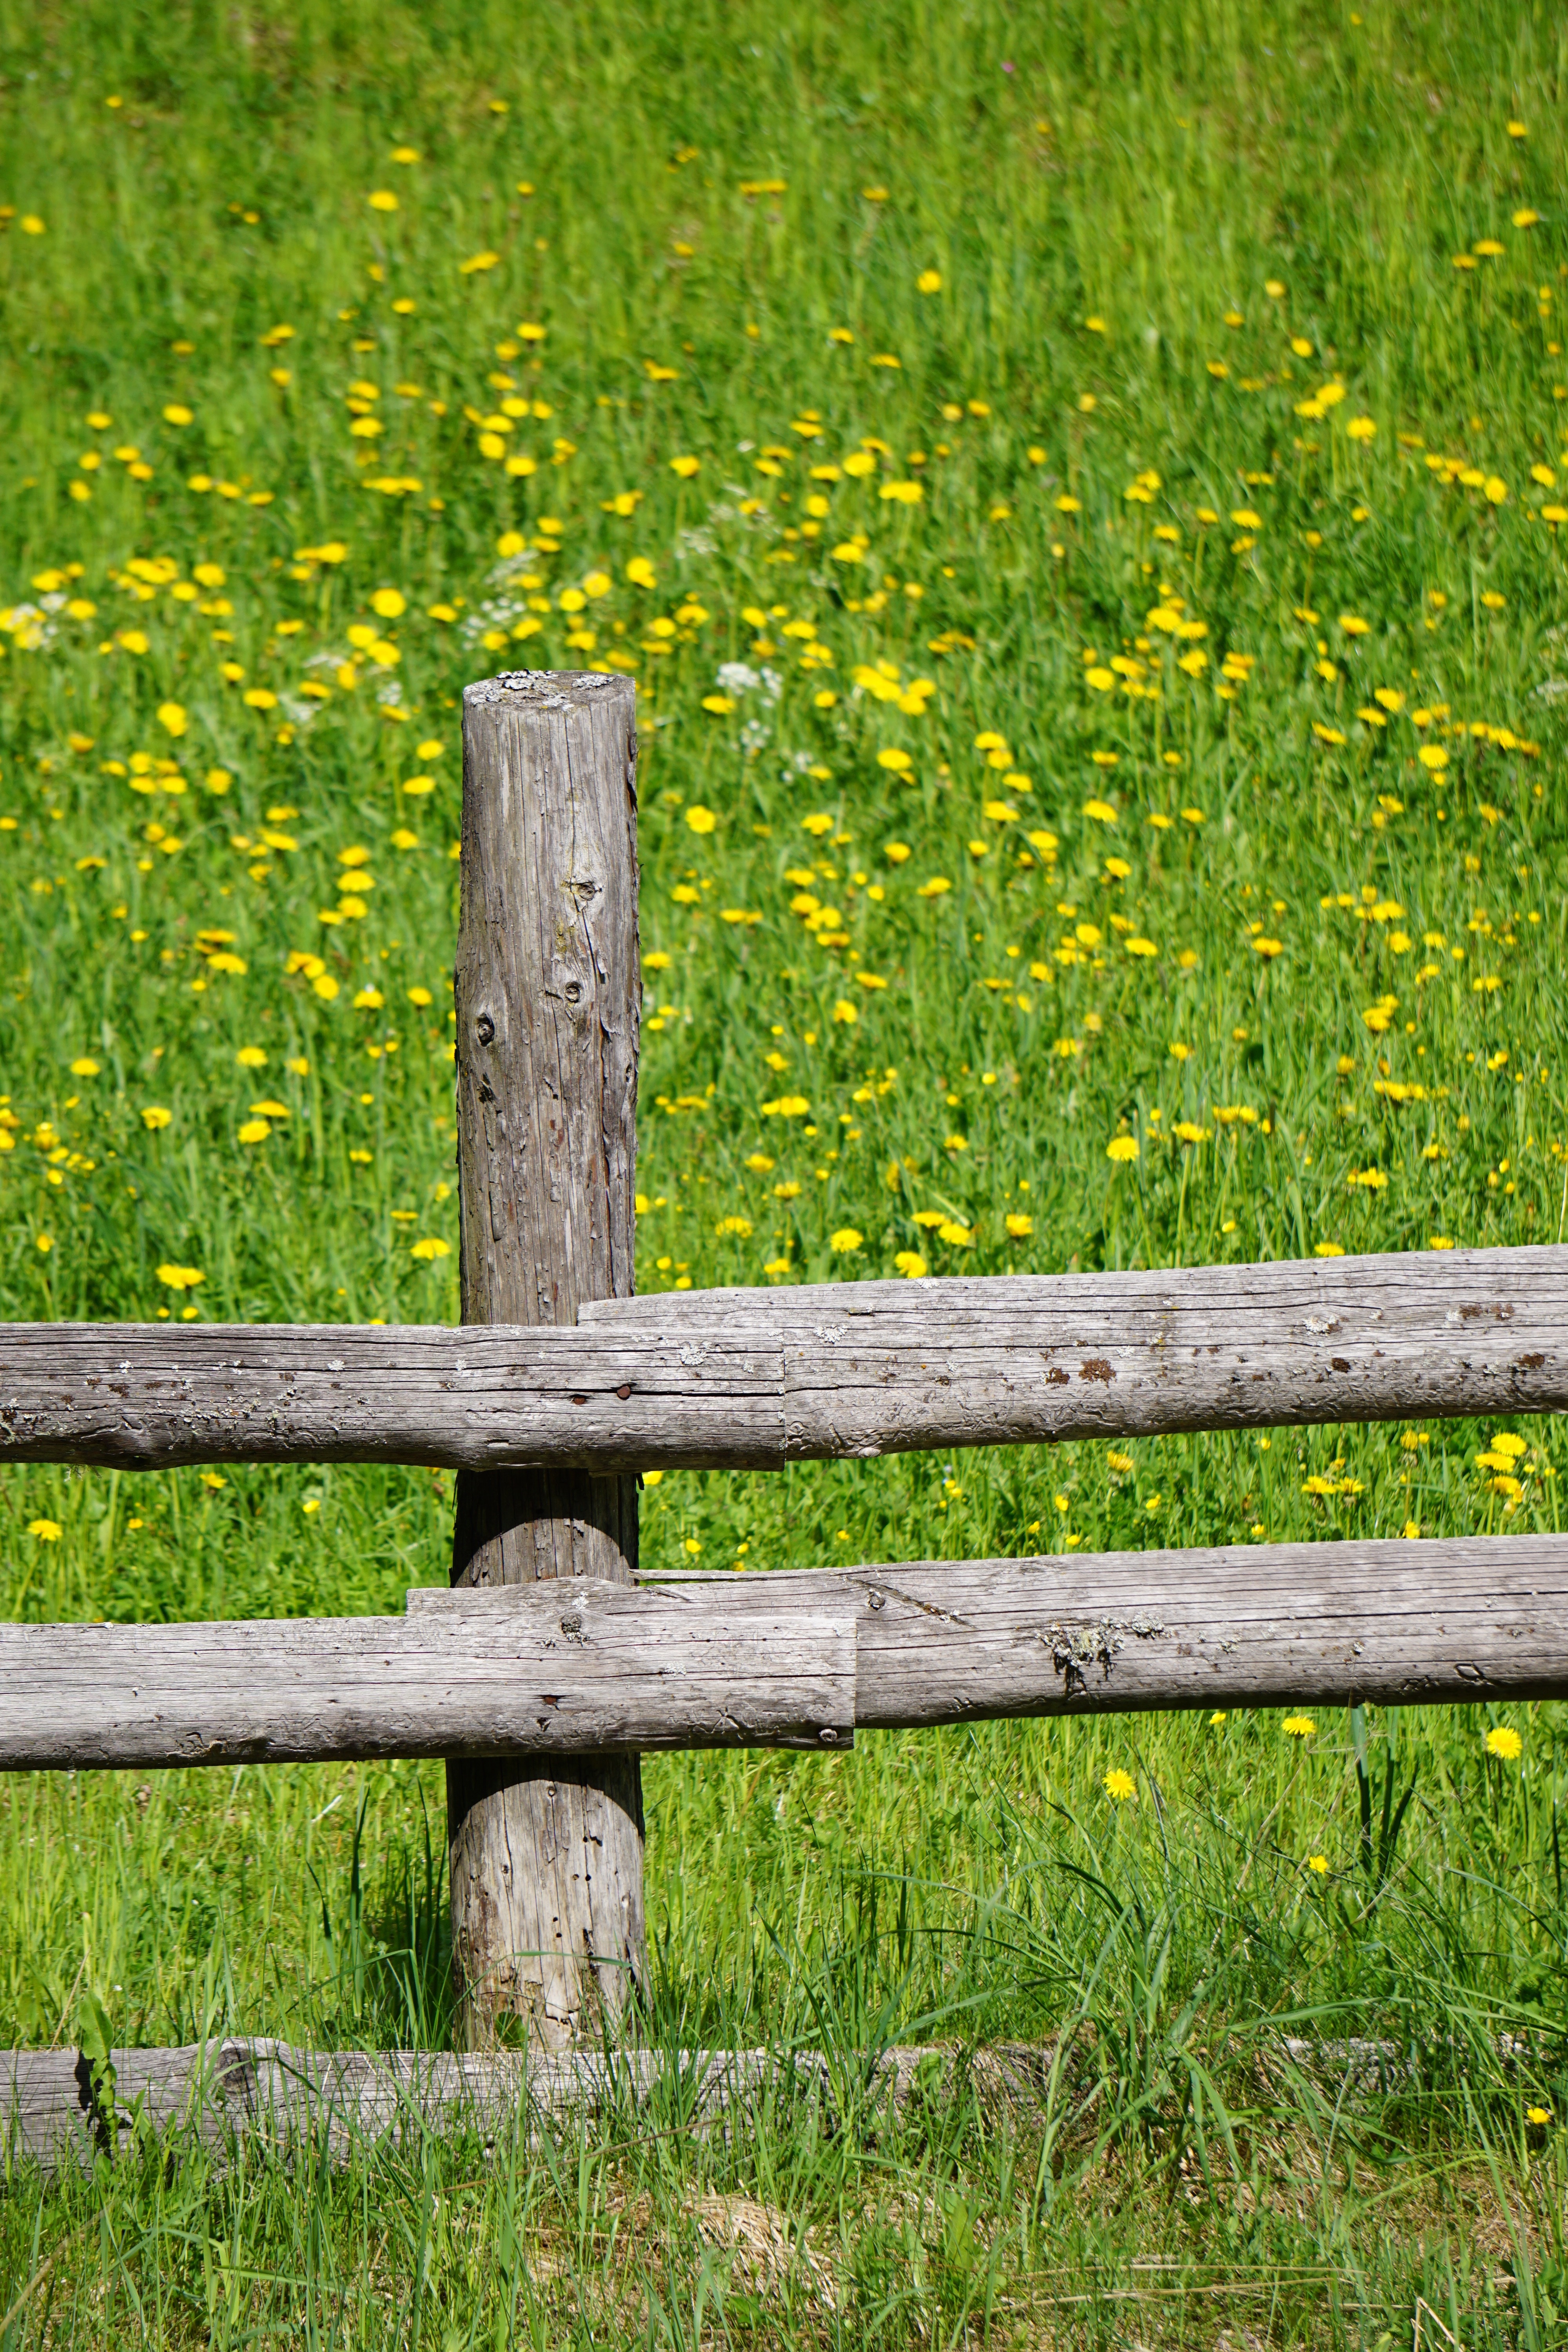
landscape, tree, nature, grass, fence, plant, wood, field, lawn, meadow, prairie, sunlight, leaf, flower, summer, green, pasture, gate, goal, grassland, wetland, woodland, habitat, rural area, wood fence, natural environment, grass family